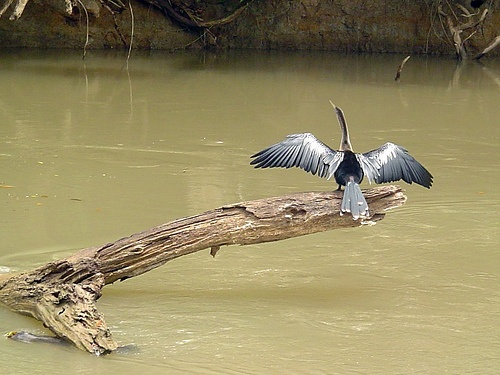
A bird is perched on a partially sunken tree limb overlooking muddy water.
A large bird stretching its wings while sitting on a log sticking out of water.
A bird is sitting on a branch in the water.
A bird spreading its wings on a log protruding over a body of water.
A bird is sitting on a branch in murky water.